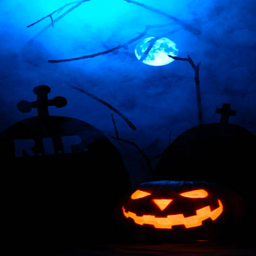
scary halloween pumpkin in the background of tombstones and full moon in the fog